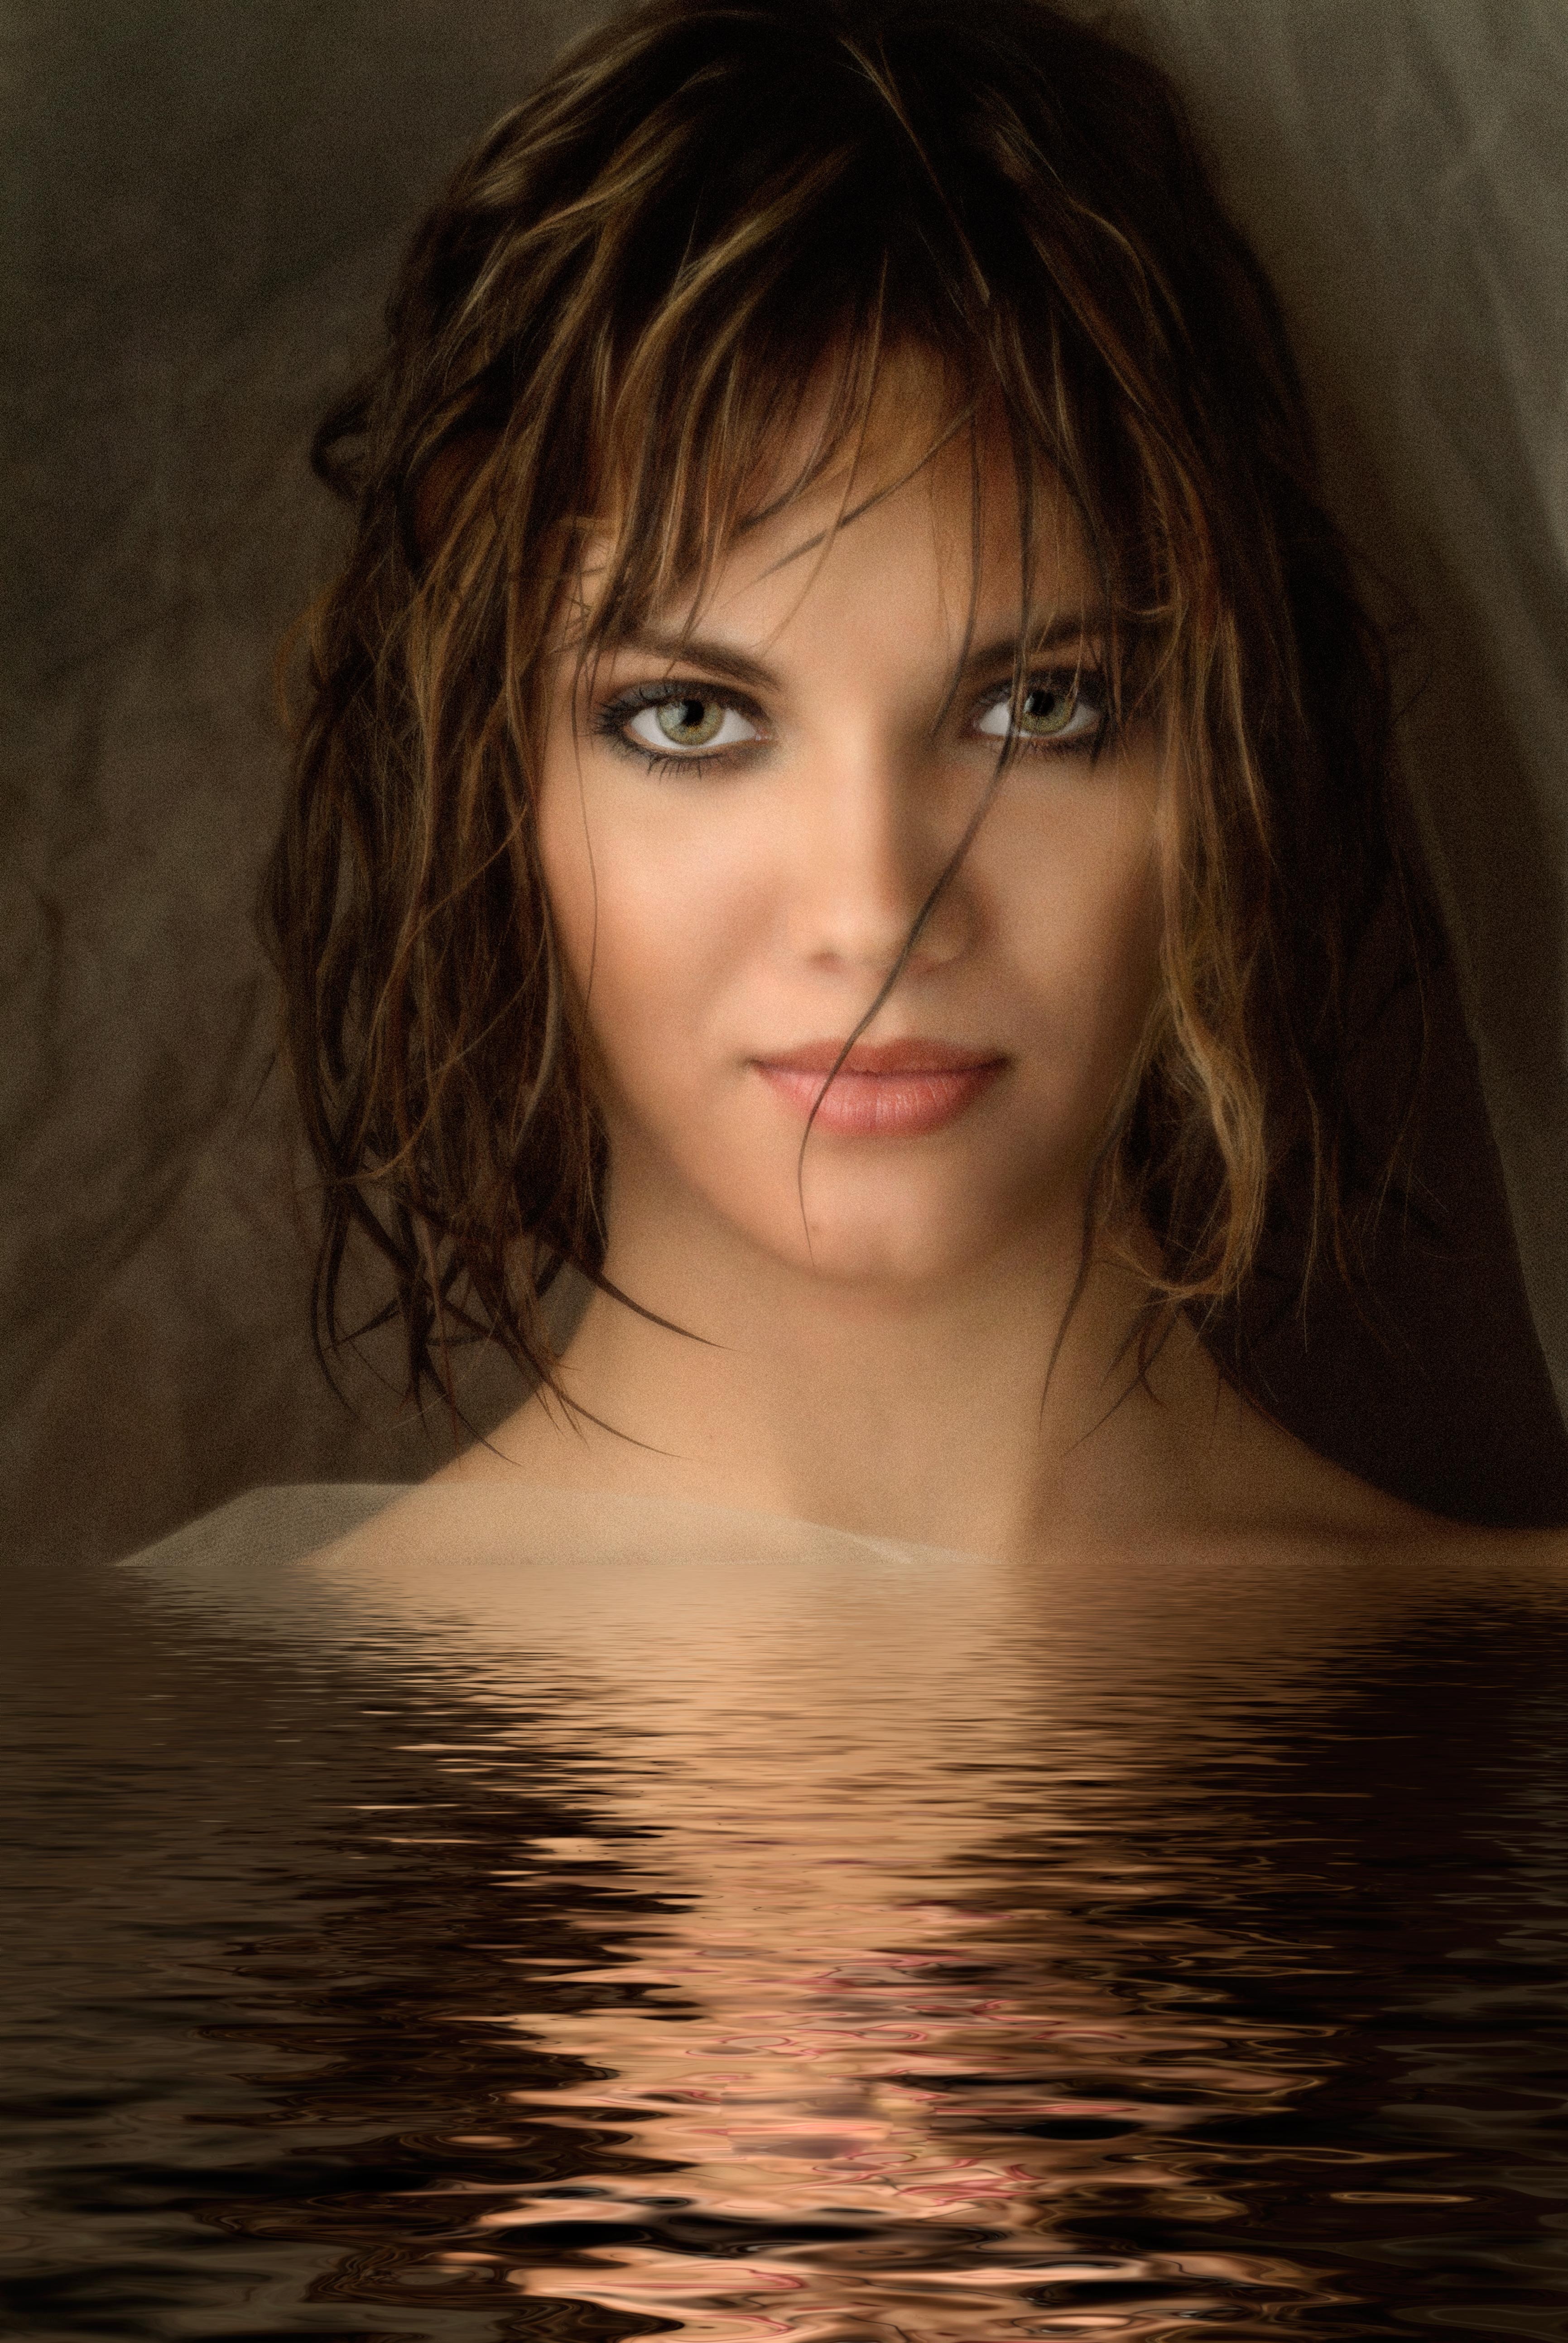
Label: Colored